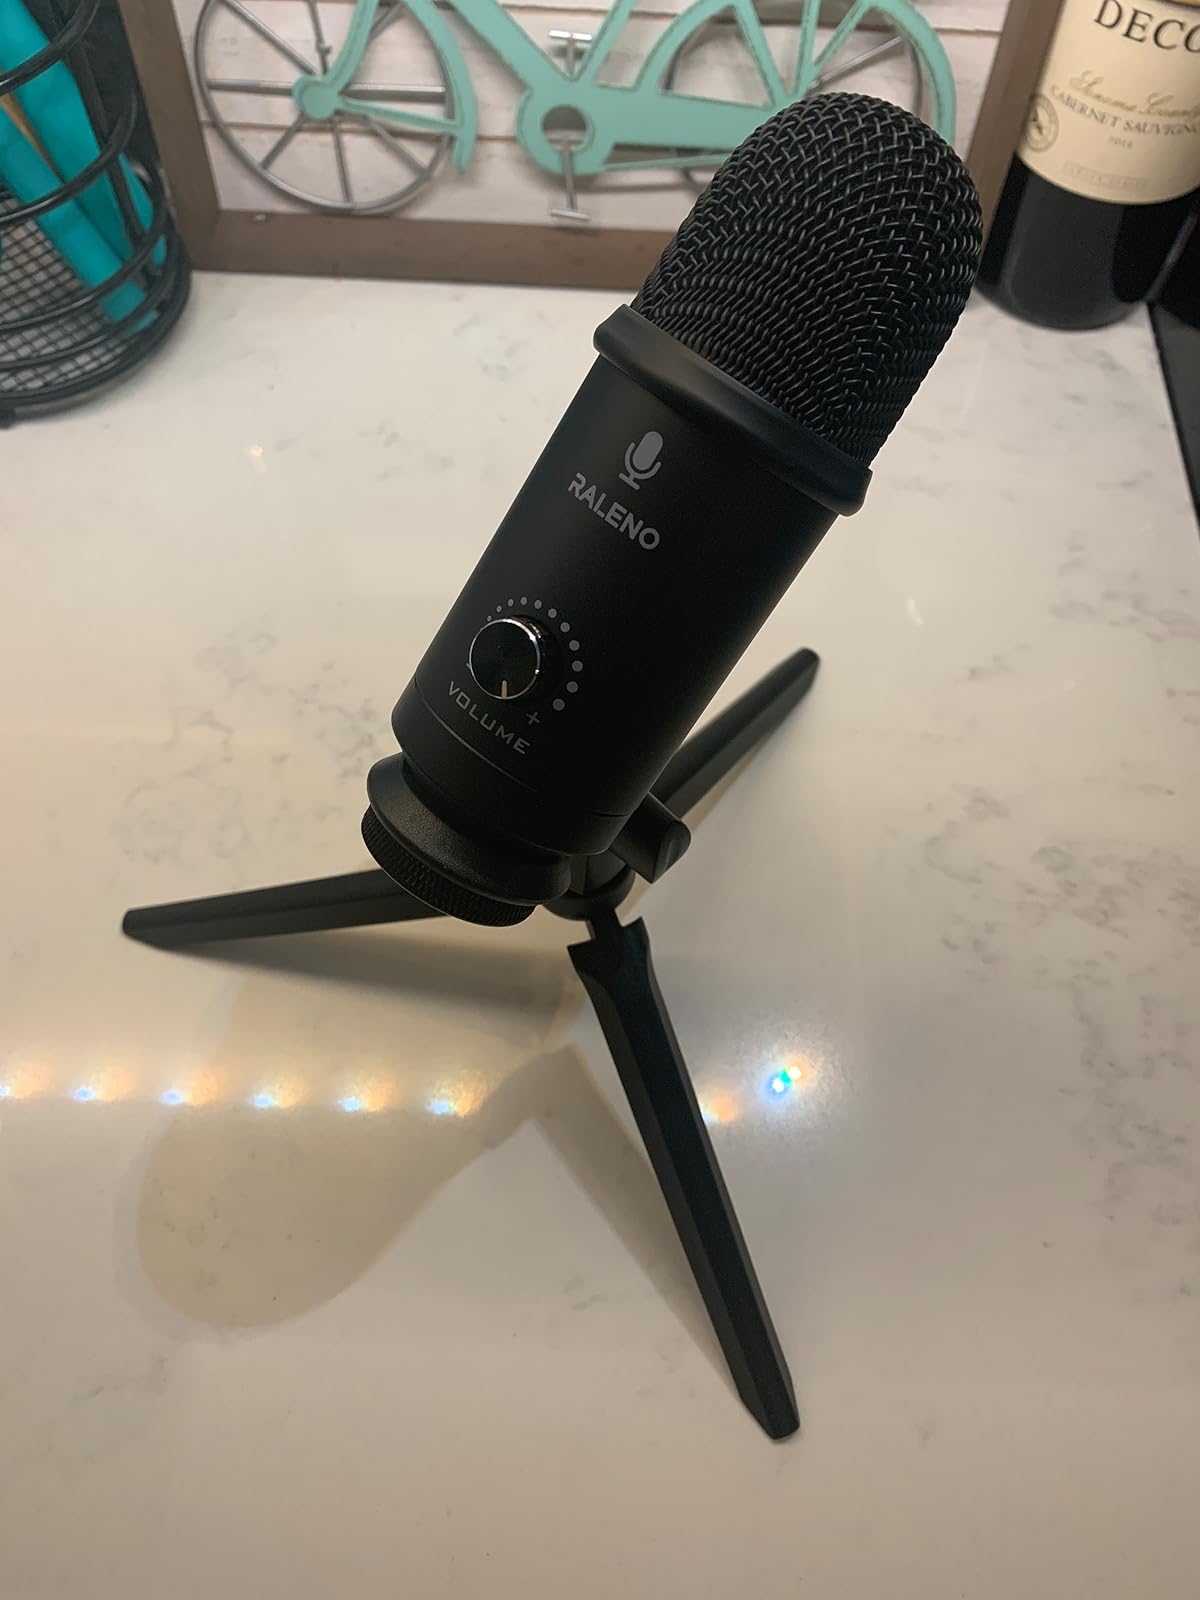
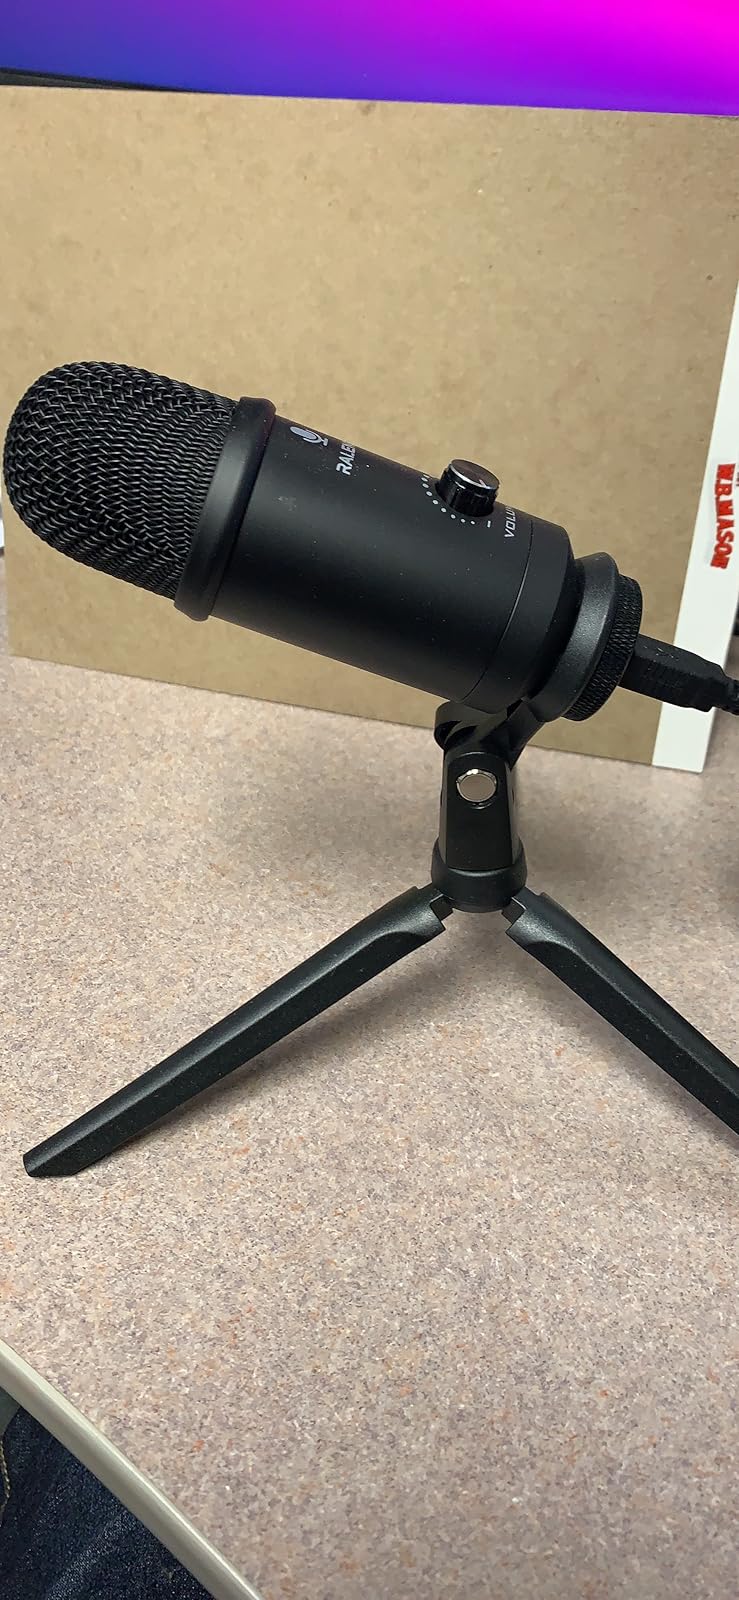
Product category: microphone
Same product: yes